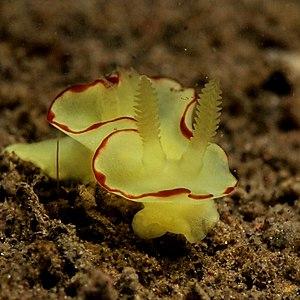
Diversidoris flava est une espèce de nudibranches de la famille des Chromodorididae et du genre Diversidoris.